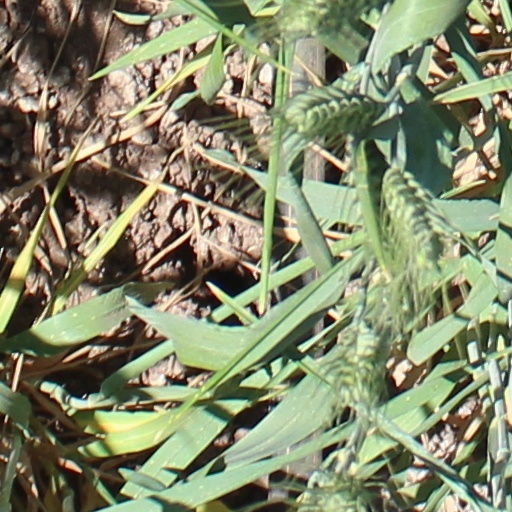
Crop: wheat